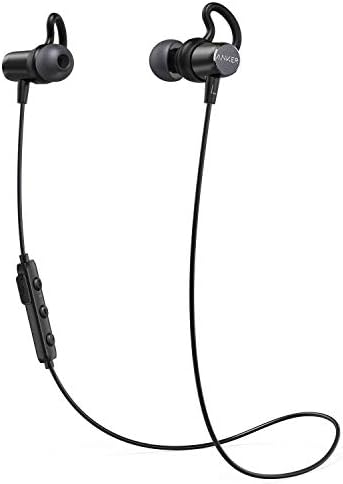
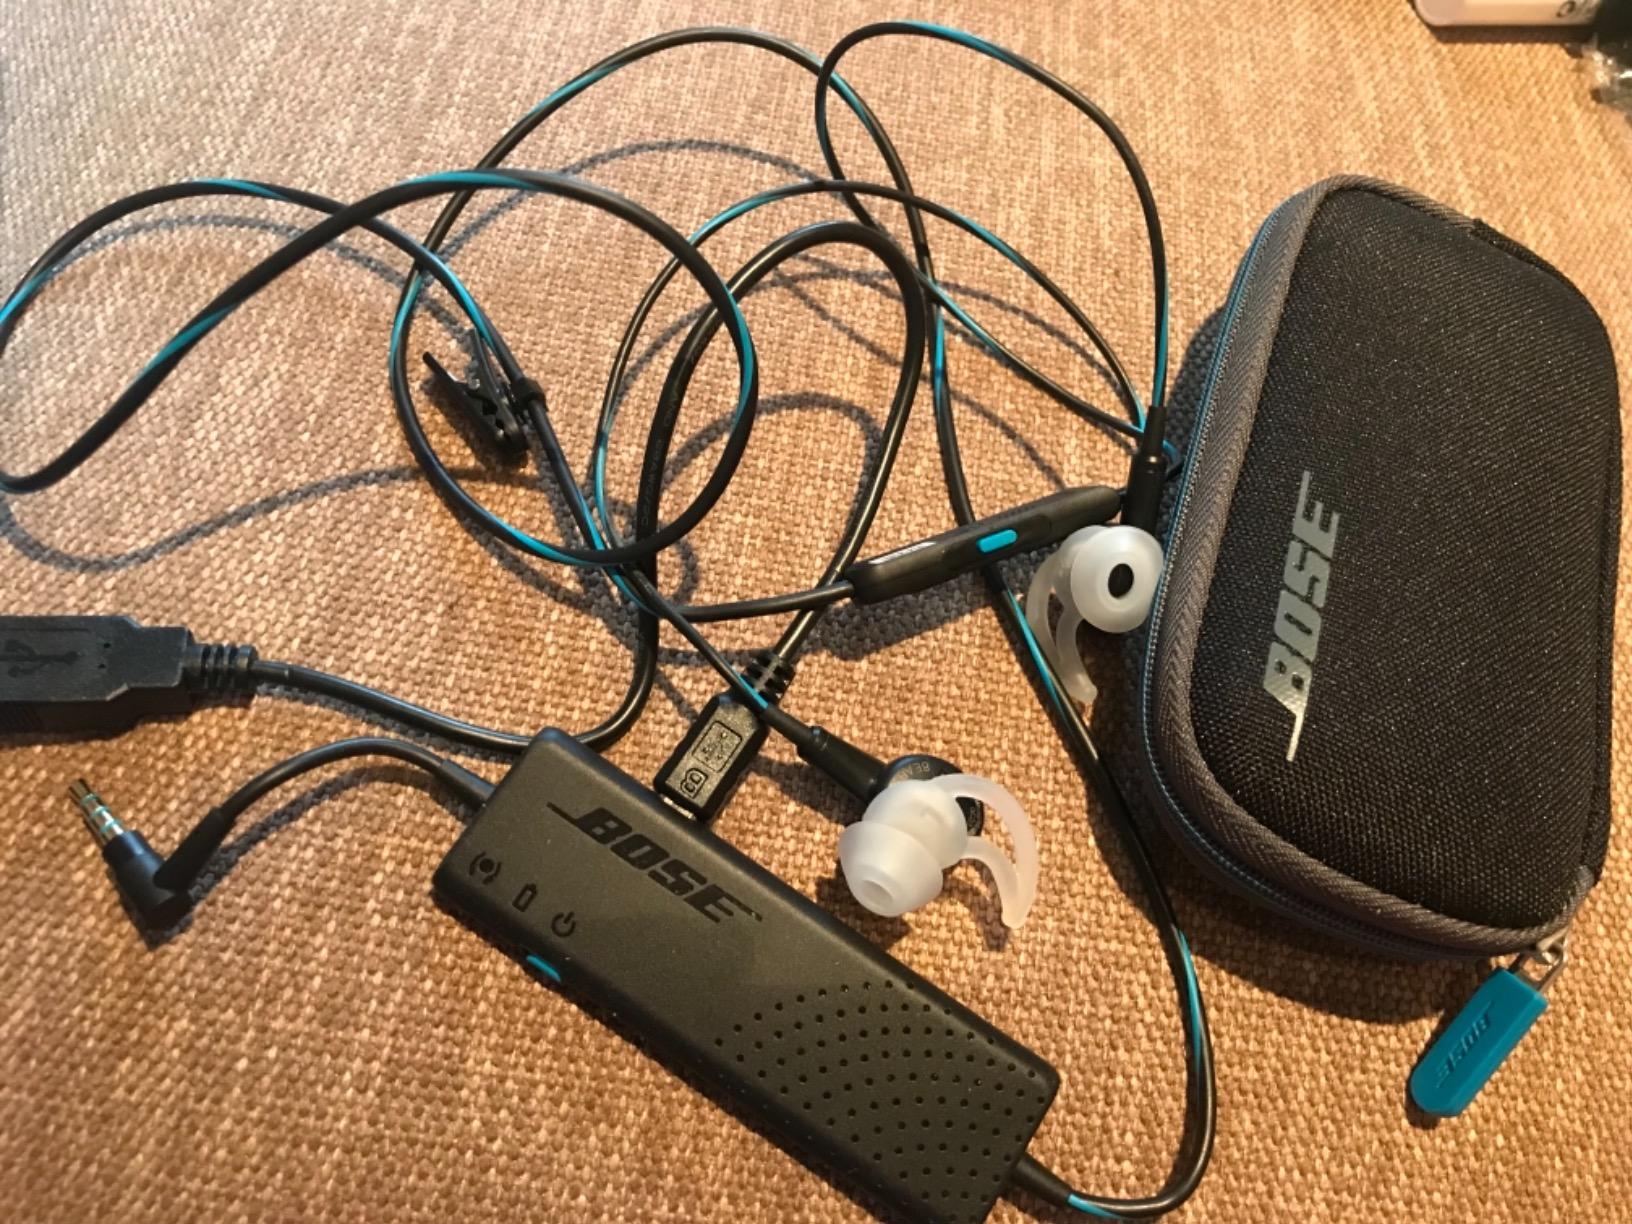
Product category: headphones
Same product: no